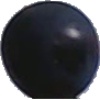
Label: blue_grape